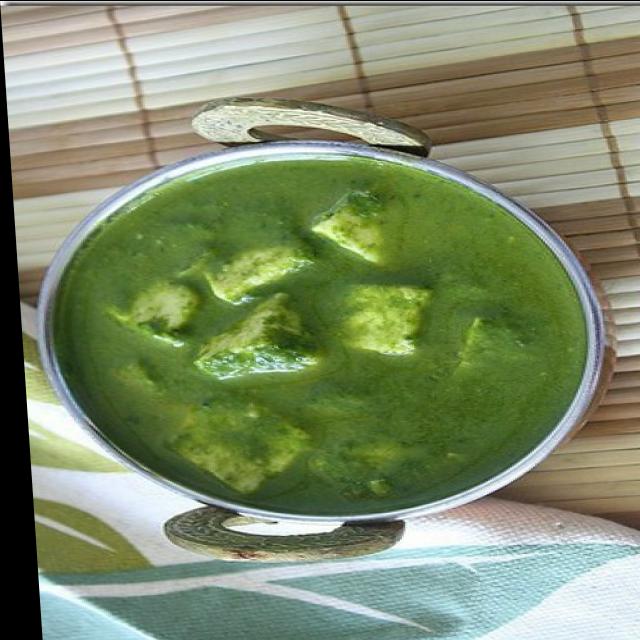
Dish: palak_paneer